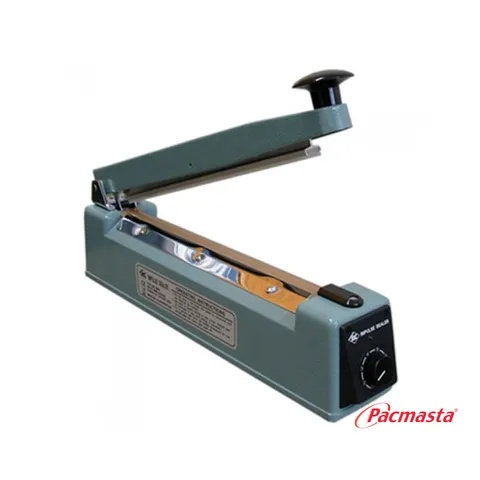
Surepak - Impulse Heat Sealer Hand Operated 400mm | HEATSEALER400
Surepak – Impulse Heat Sealer Foot Operated – 400mm | HEATSEALER400 ► Key Features ‣ Hands-Free Operation – Foot pedal control keeps both hands free, making sealing faster and safer in high-volume environments ‣ 300mm Seal Length – Compact but capable, ideal for sealing medium-sized bags and components with precision ‣ Impulse Heat System – Heats only on demand, reducing energy use and extending element life ‣ Heavy-Duty Build – Engineered for daily trade use in warehouses, workshops, and food production sites ‣ Professional Finish – Consistent, airtight seals every time—no weak joins, no wasted material ‣ Versatile Applications – Works across polyethylene (PE), polypropylene (PP), and other standard poly bags used throughout trade and industrial packaging ► Technical Specifications ‣ Seal Length: 300mm ‣ Seal Width: 2–3mm ‣ Operation: Foot-operated impulse heat sealer ‣ Power: AC operated ‣ Application: Medium-duty sealing of PE, PP, and poly bags ► Industrial Shed’s Trade Guarantee – Shop with Confidence ‣ We Stand By Our Gear: If it’s not tough enough for the job, we’ll make it right. ‣ Loyalty Matters: Exclusive trade account perks for repeat customers. ‣ Real Support, No Runaround: Talk to real people who understand your business. ‣ Fast Delivery, Every Time: No delays, no excuses—just reliable service. From the Mornington Peninsula to worksites nationwide, tradies rely on Industrial Shed for serious gear that performs. The Surepak HEATSEALERFOOT300FI delivers the efficiency you need when sealing parts, consumables, or warehouse stock. Built tough like Kincrome, Makita, Sutton Tools, ITM, Weldclass, and McMillan, it’s the kind of kit you can trust on the job. ► Stock won’t last—get yours now at Industrial Shed!
Brand: Surepak
Category: Office Supplies > Impulse Sealers > Tabletop Impulse Sealers